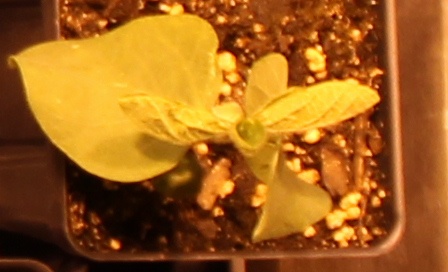
Label: Soybean